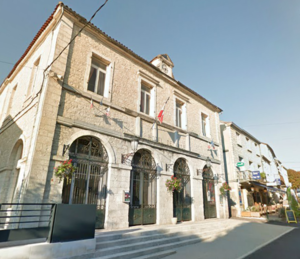
Mairie de Lalbenque